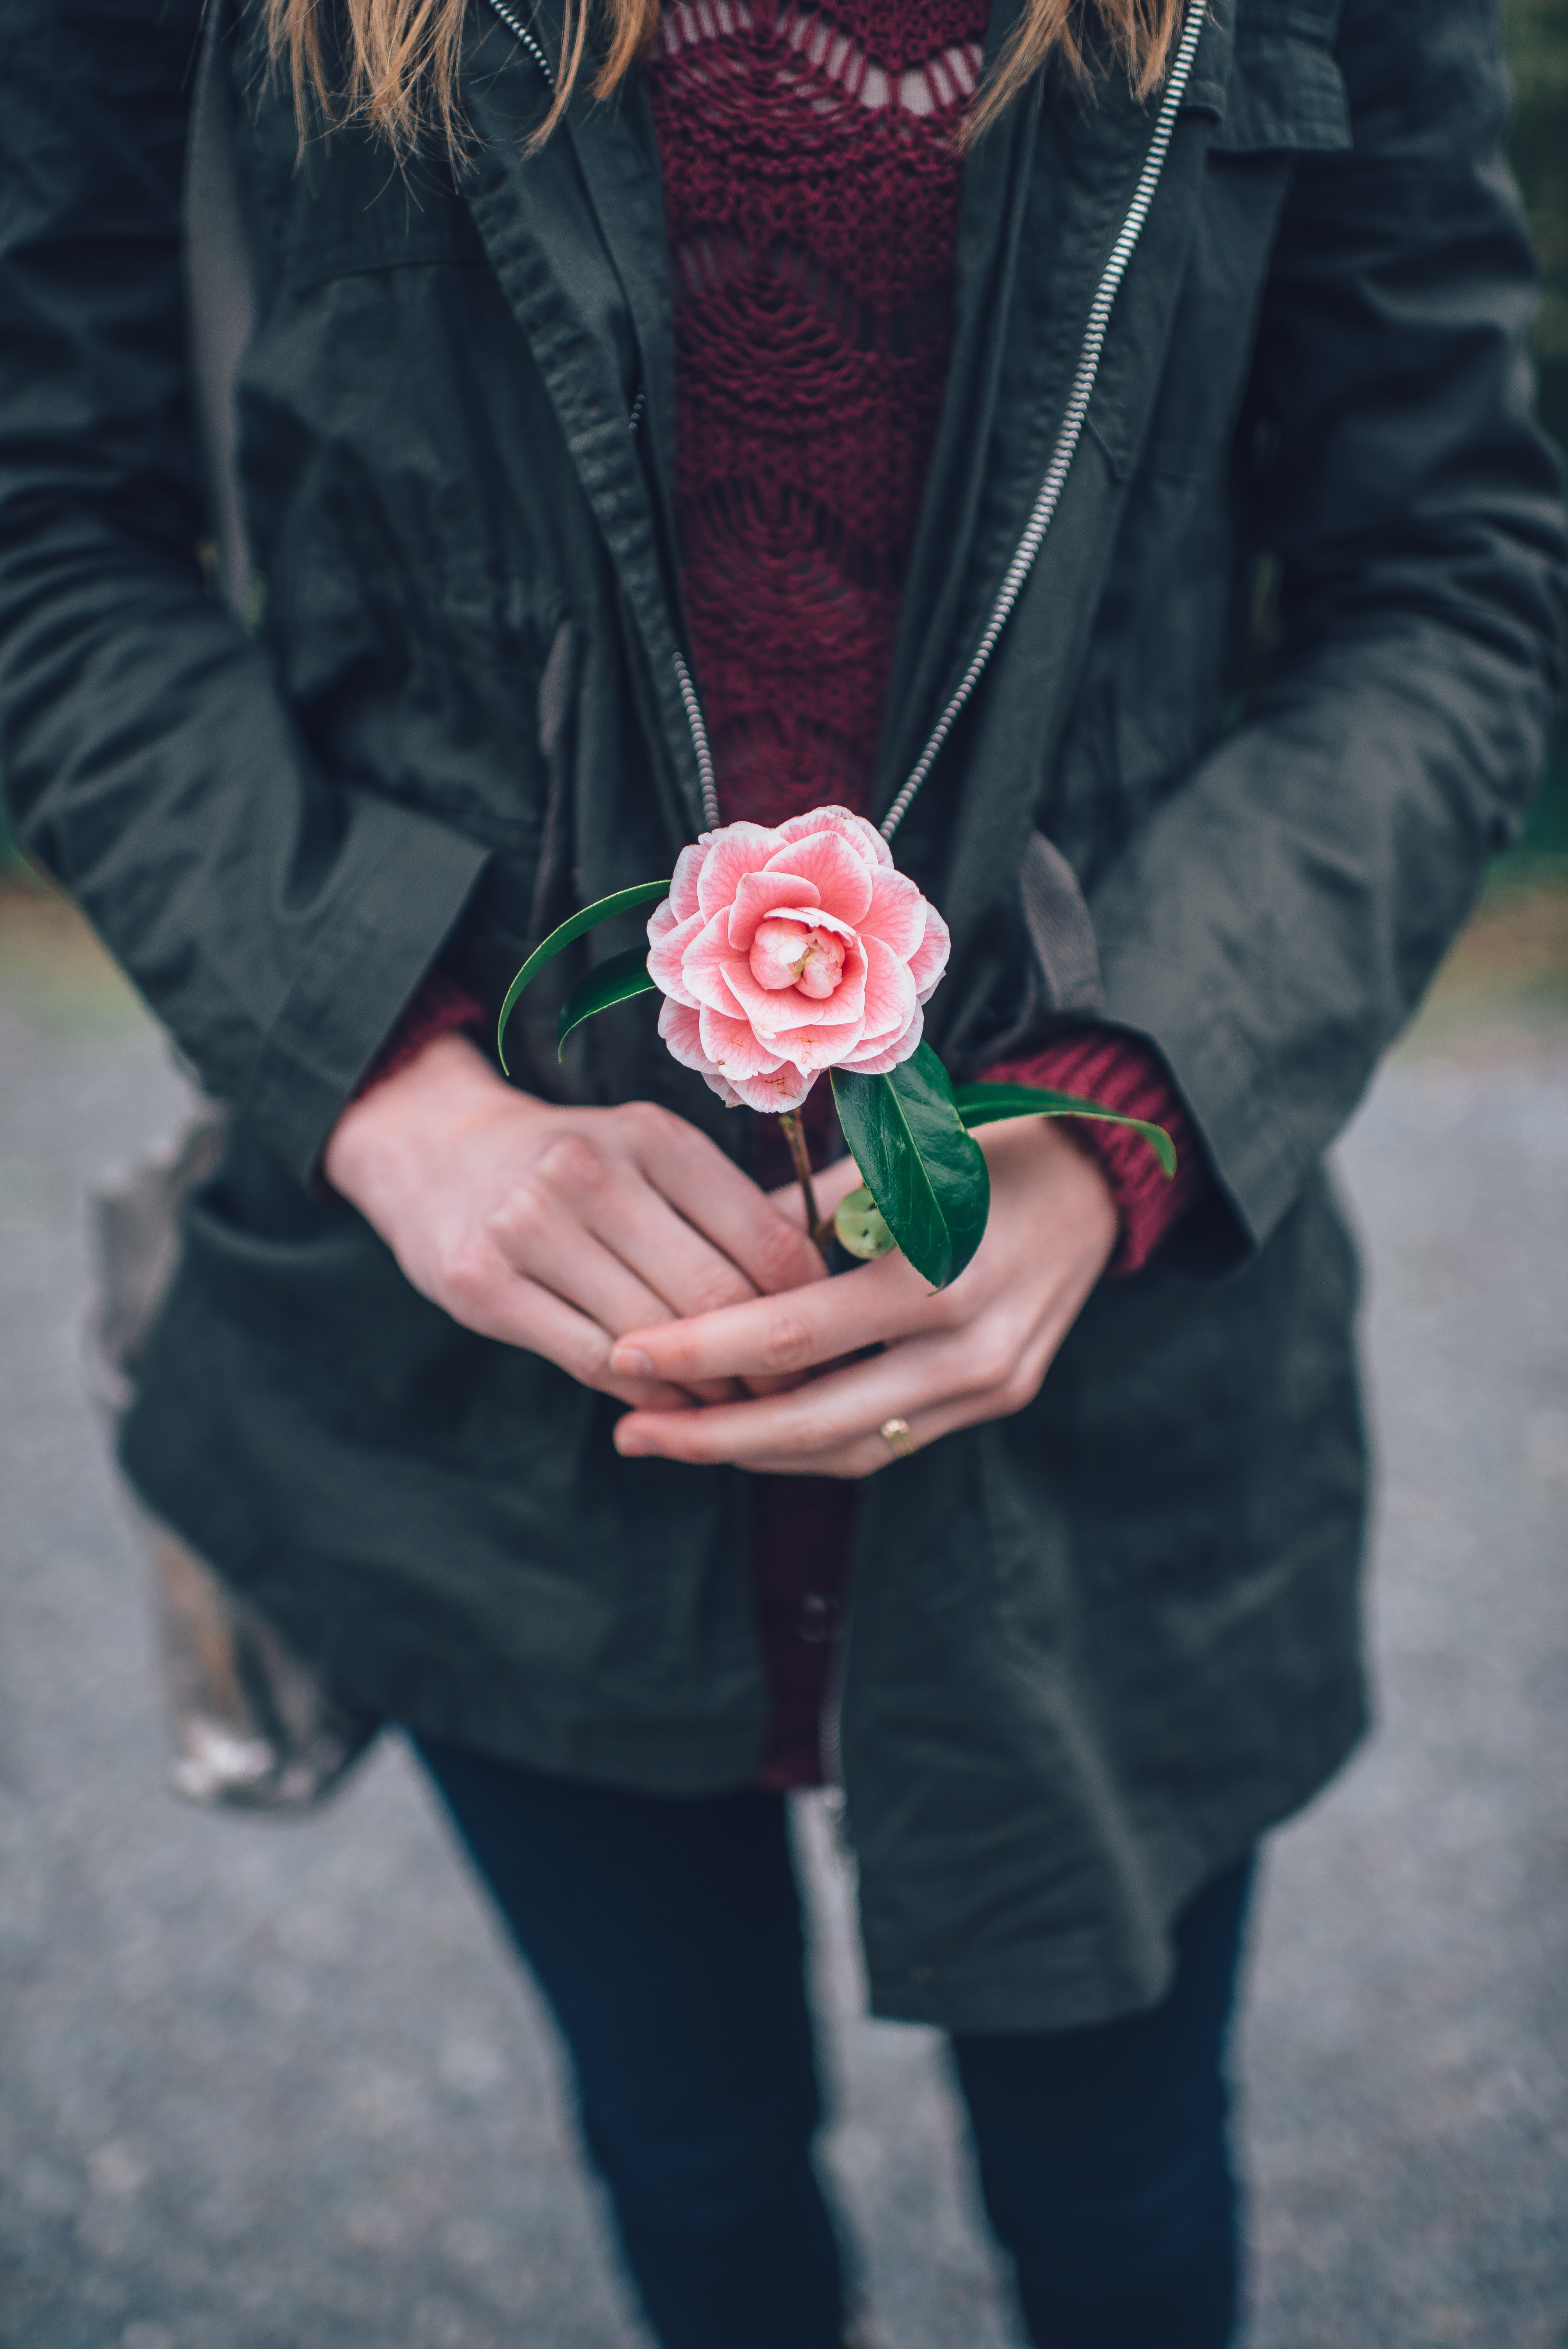
man, woman, flower, rose, portrait, red, fashion, clothing, pink, dress, fashion accessory